Hedley (band)

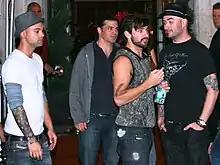
Hedley at the 2009 Toronto International Film Festival

Hedley was a Canadian pop rock band that originated in Abbotsford, British Columbia, originally formed in 2003. They were named after the unincorporated community of Hedley, British Columbia, a name chosen after members heard that it was for sale for $346,000. After lead singer Jacob Hoggard placed third on the second season of "Canadian Idol" in 2004, the group signed with Universal Music Canada and released their self-titled debut studio album the following year. Hedley saw commercial success with their subsequent studio albums, including "Famous Last Words" (2007), "The Show Must Go" (2009), "Storms" (2011), "Wild Life" (2013), "Hello" (2015) and "Cageless" (2017).